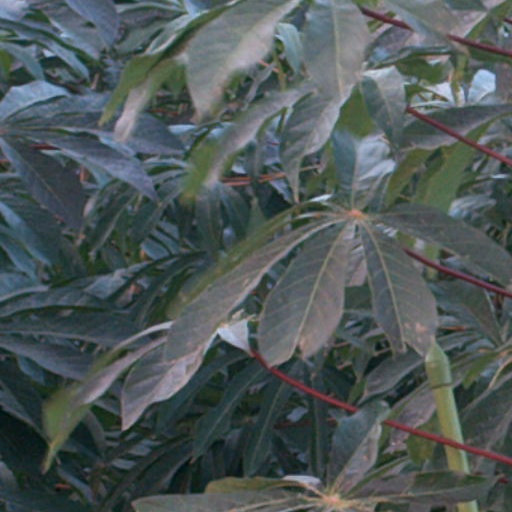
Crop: cassava